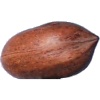
Label: nut_pecan